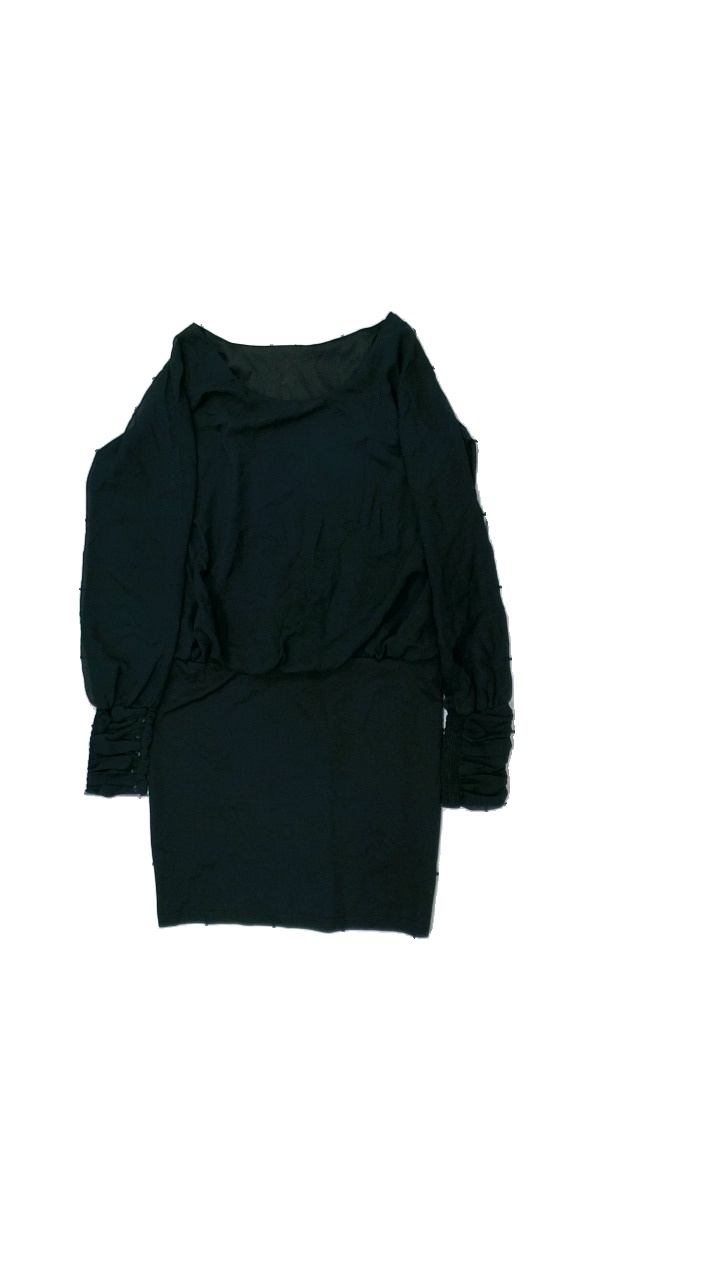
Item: Blouse (Ladies)
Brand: Vila
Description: blus
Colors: Black
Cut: C-collar
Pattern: Other
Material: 100% polyester
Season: All
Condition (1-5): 3
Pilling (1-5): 3
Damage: nopprigt
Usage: Export
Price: <50